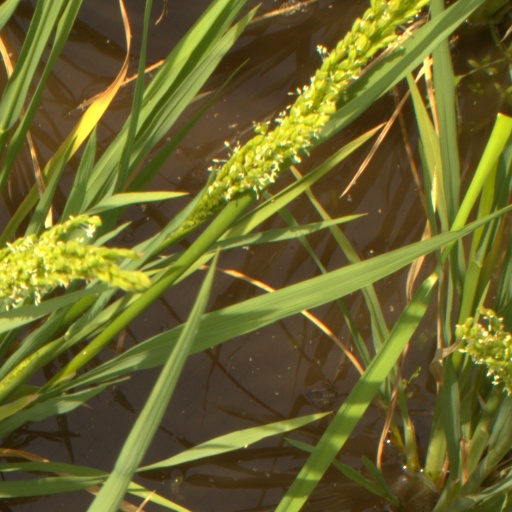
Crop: rice